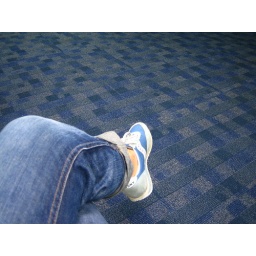
JFK. The carpet looks like the ground from an airplane giving the apperance that I am floating in the sky.